Scotland under the Commonwealth

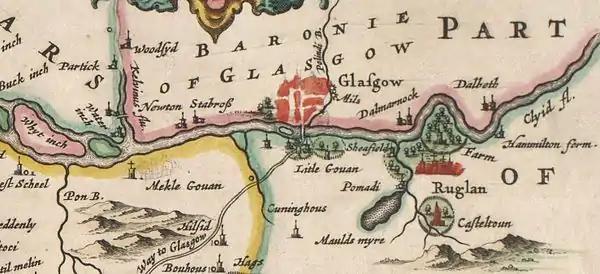
Detail of Glasgow and its surroundings from Joan Blaeu's "Atlas of Scotland", 1654

The Kirk that had been established at the Reformation, had been largely united since the Declaration of the Covenant in 1638. In the period after the defeat at Dunbar, it became divided, partly in the search for scapegoats for defeat. Different factions and tendencies produced rival resolutions and protests, which gave their names to the two major parties as Resolutioners, who were willing to make an accommodation with royalism, and more hard line Protesters who wished to purge the Kirk of such associations. Subsequently, the divide between rival camps became almost irrevocable. After 1655 both groups appointed permanent agents in London.